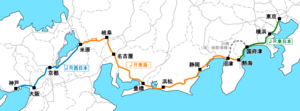
La ligne principale Tōkaidō est une ligne ferroviaire importante des Japan Railways, au Japon. Elle relie Tokyo à Kobe sur une distance de 590 km. La ligne doit son nom au Tōkaidō, l'axe de circulation historique entre Tokyo, Kyoto, Osaka et Kobe.